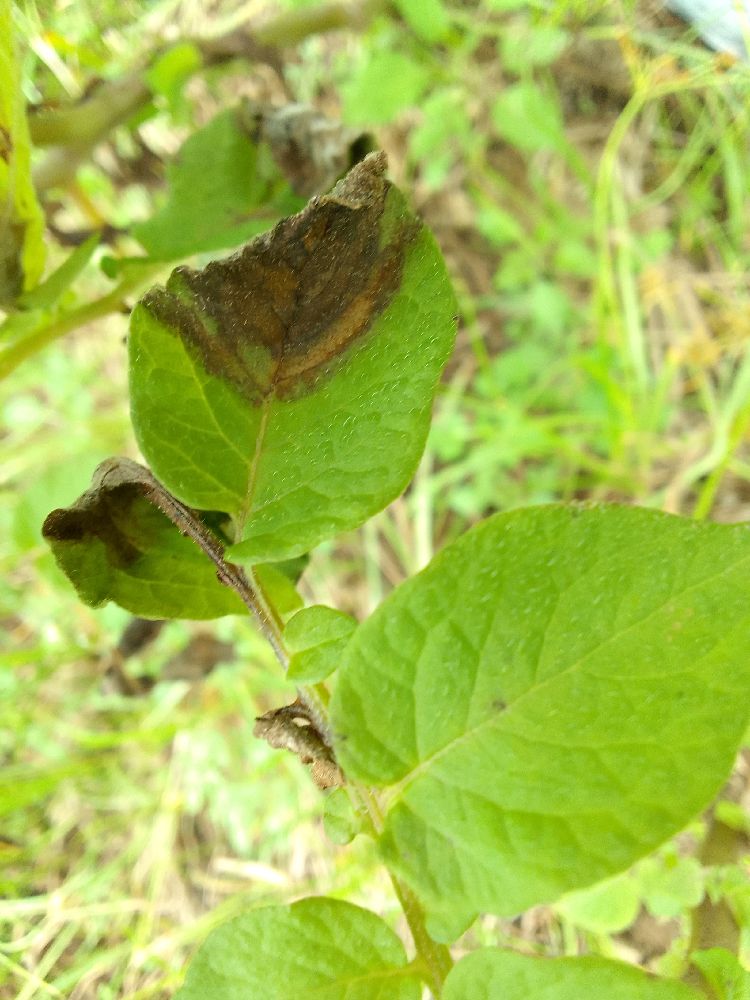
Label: Late blight